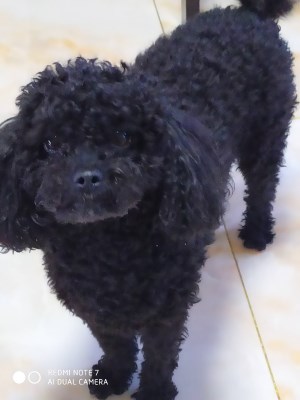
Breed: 7449-n000128-teddy